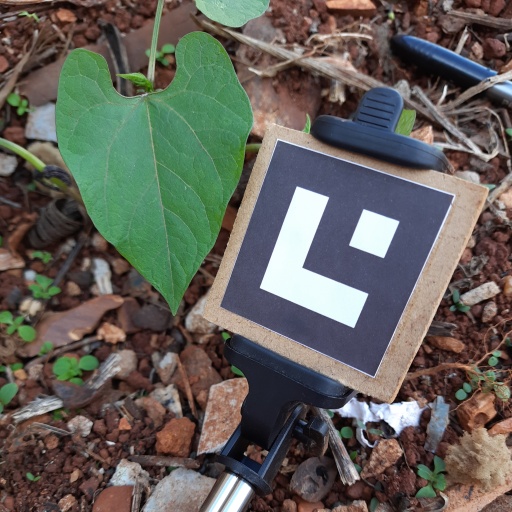
Observations: flat surface, no eating holes, under shade